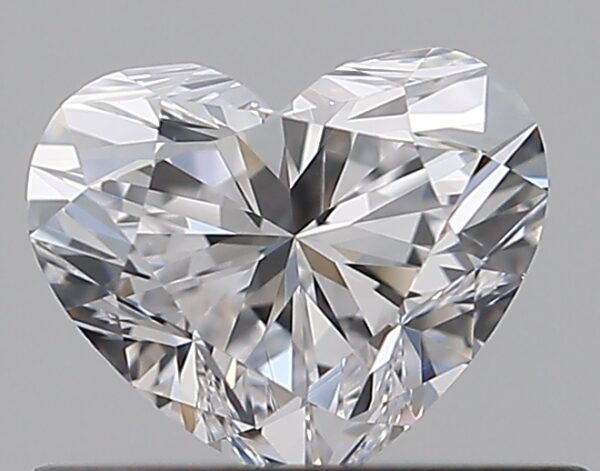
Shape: heart
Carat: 0.5
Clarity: VVS2
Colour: D
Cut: EX
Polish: EX
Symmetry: VG
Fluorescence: N
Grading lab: GIA
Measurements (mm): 4.66 x 5.54 x 3.26